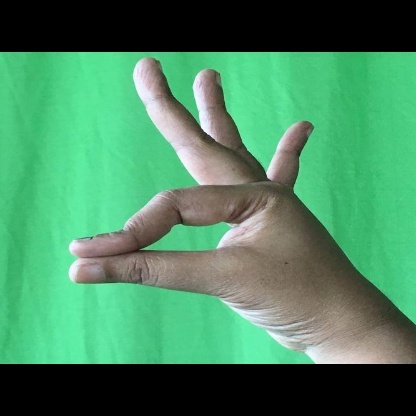
Mudra: Hamsasyam